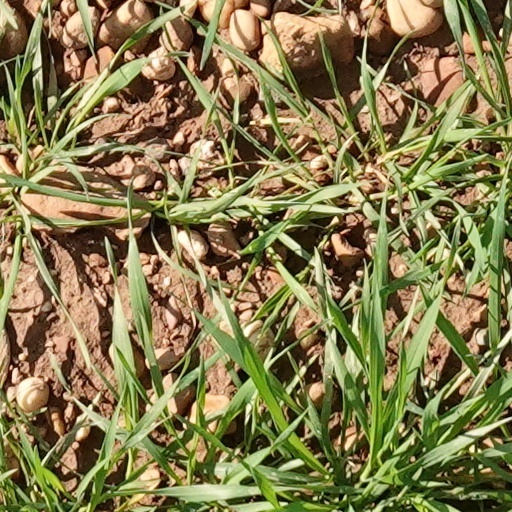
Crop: wheat